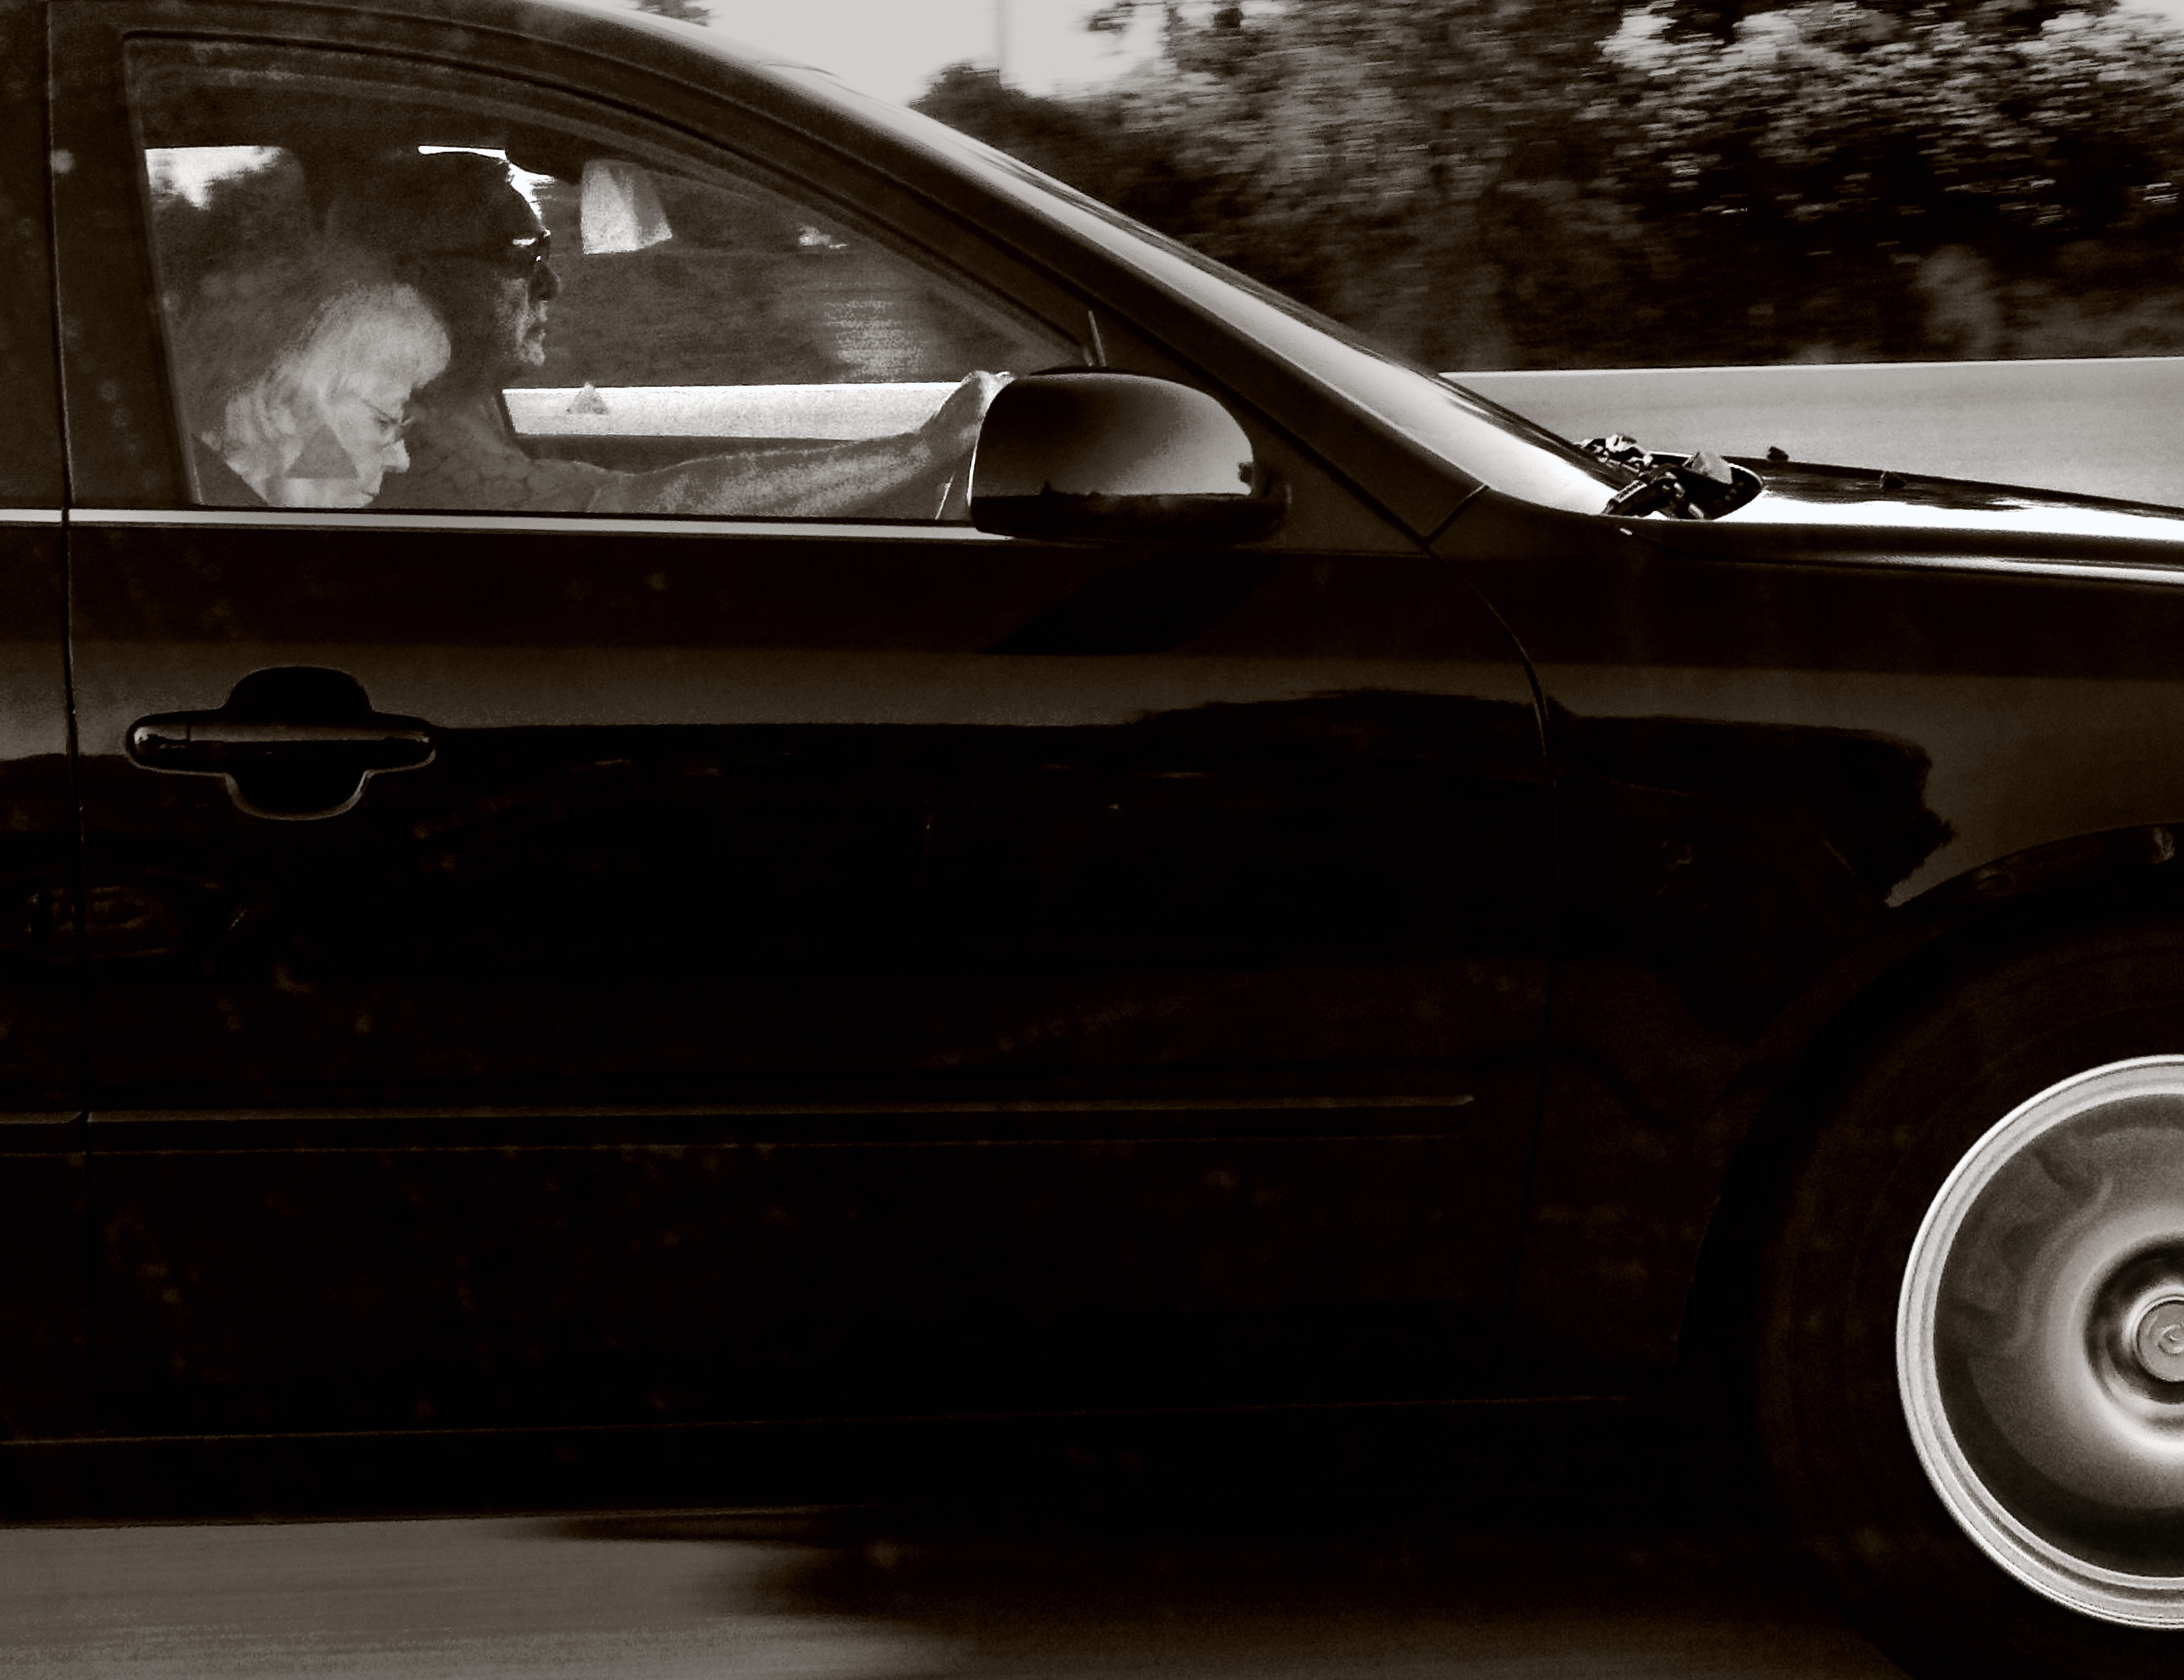
car, wheel, driving, commute, vehicle, california, bumper, streets, cars, sedan, audi, sacramento, correctmeifimwrong, weshallscrimpandsave, mineforevermore, land vehicle, automobile make, automotive exterior, compact car, automotive design, luxury vehicle, family car, executive car